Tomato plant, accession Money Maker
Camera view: bottom (45 deg); turntable rotation: 210 degrees
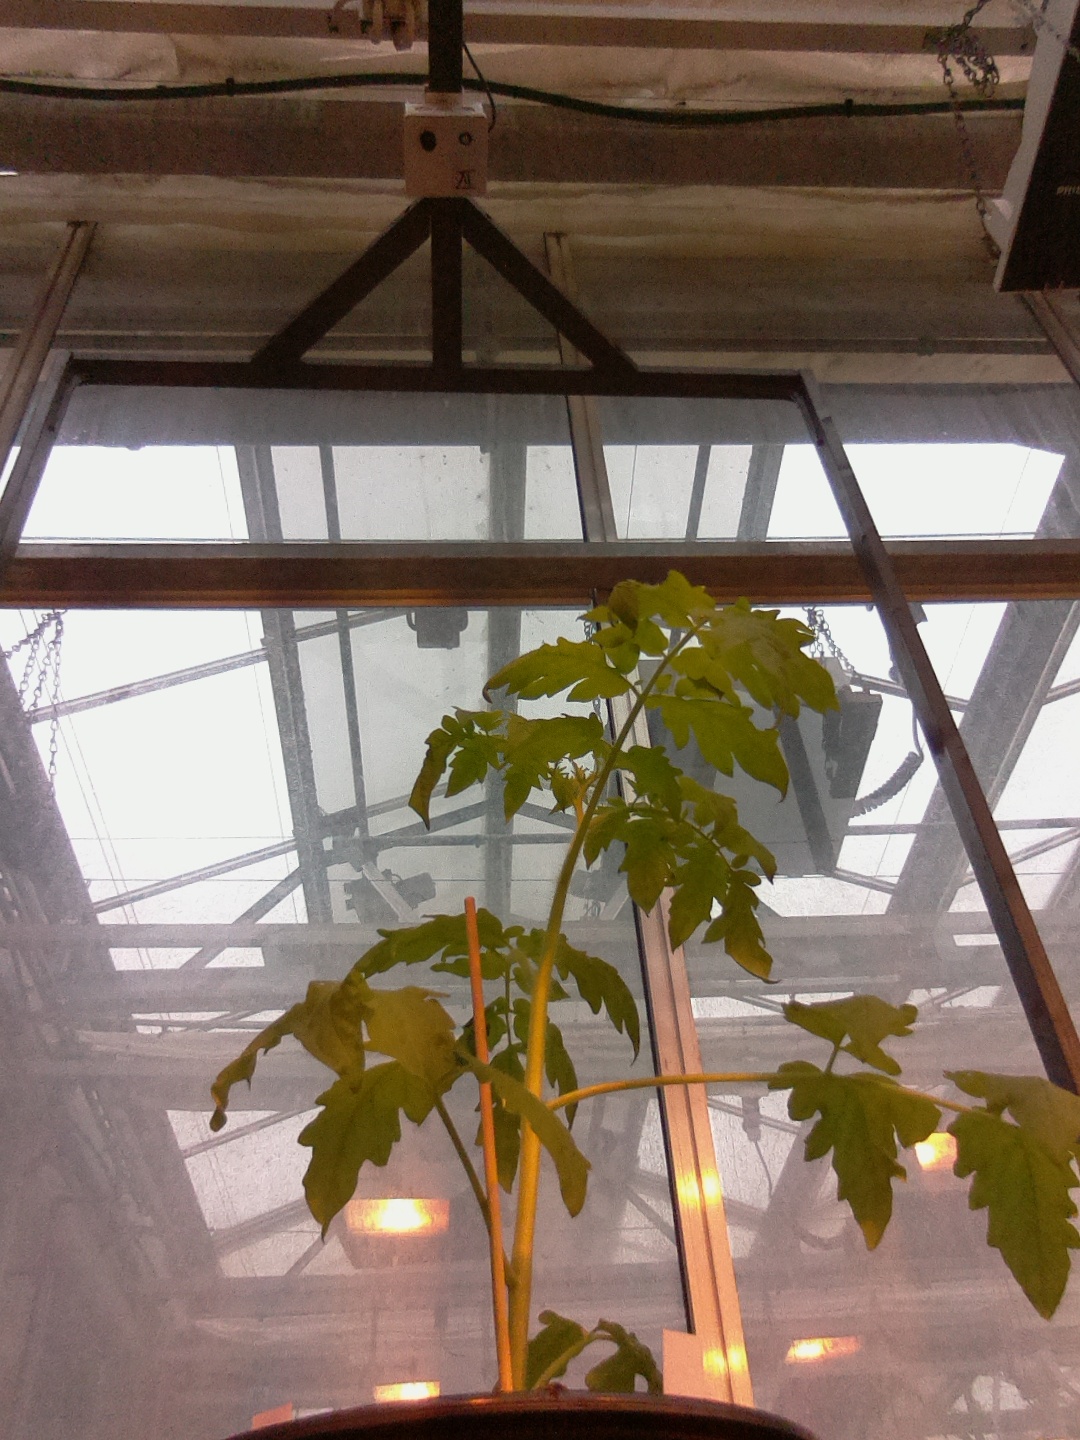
BBCH growth stage 14: 8 of true leaves visible